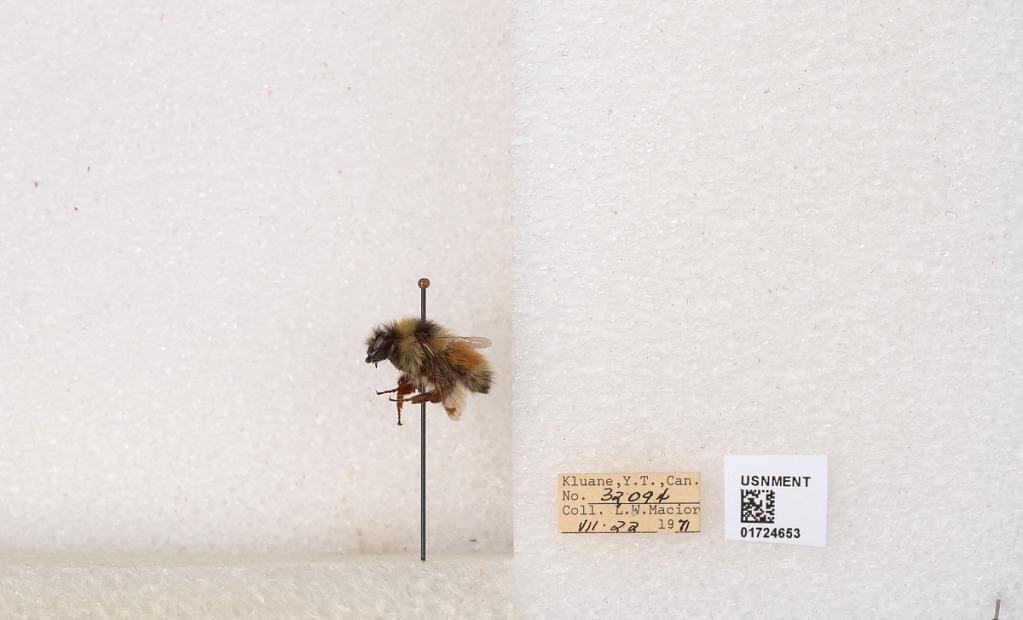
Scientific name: Bombus (Pyrobombus) sylvicola Kirby
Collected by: L. Macior
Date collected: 1971-7-22
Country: Canada
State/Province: Yukon Territory
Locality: Kluane National Park and Reserve
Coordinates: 60.7493, -139.504